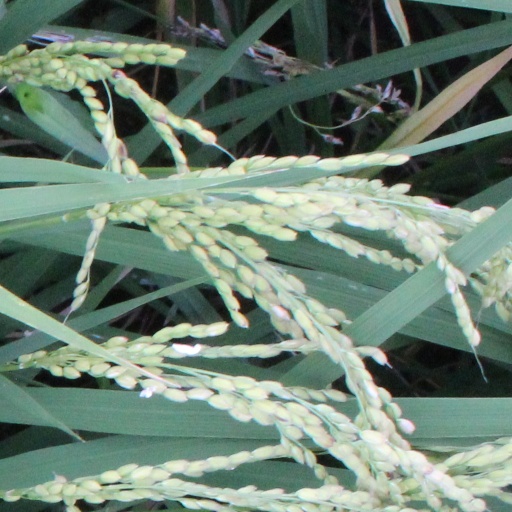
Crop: rice